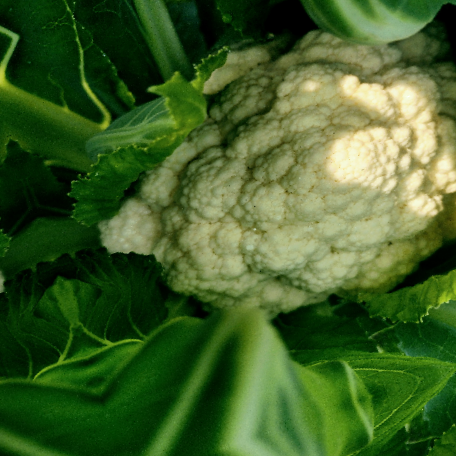
Label: Disease Free